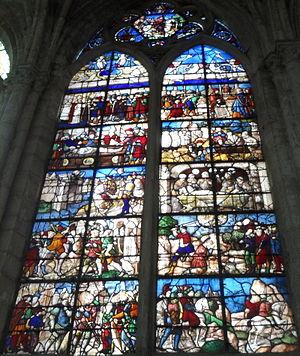
Il s'agit du vitrail 1530 de la légende de Saint-Julien de l'église Saint-Pierre de Saint-Julien-du-Sault (Yonne) France.
L'église Saint-Pierre est une église catholique située à Saint-Julien-du-Sault, en France. Elle dépend pour le culte de la paroisse Sainte-Alpais de l'archidiocèse de Sens-Auxerre.